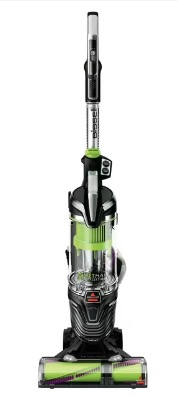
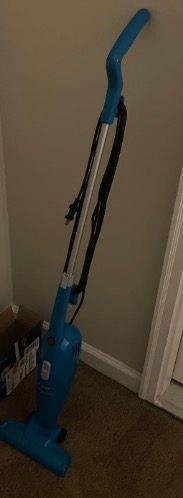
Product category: items_vacuum
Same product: no